Salt Lake City International Airport

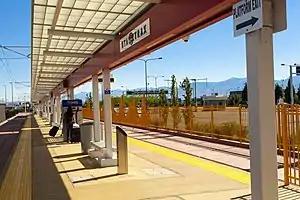
The Airport TRAX station, prior to being moved to the new terminal

Rail and bus services that connect the surrounding region to Salt Lake City International Airport include TRAX light rail service from the Airport station, UTA bus service (via TRAX), and FrontRunner commuter rail (via TRAX).